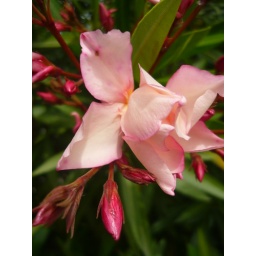
in a public flower bed along a public parking